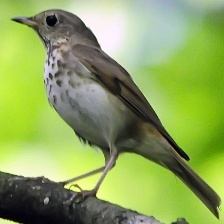
Species: ASHY THRUSHBIRD
Scientific name: GEOKICHLA CINEREA